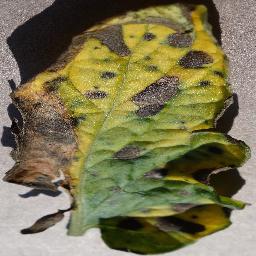
Label: Tomato___Early_blight